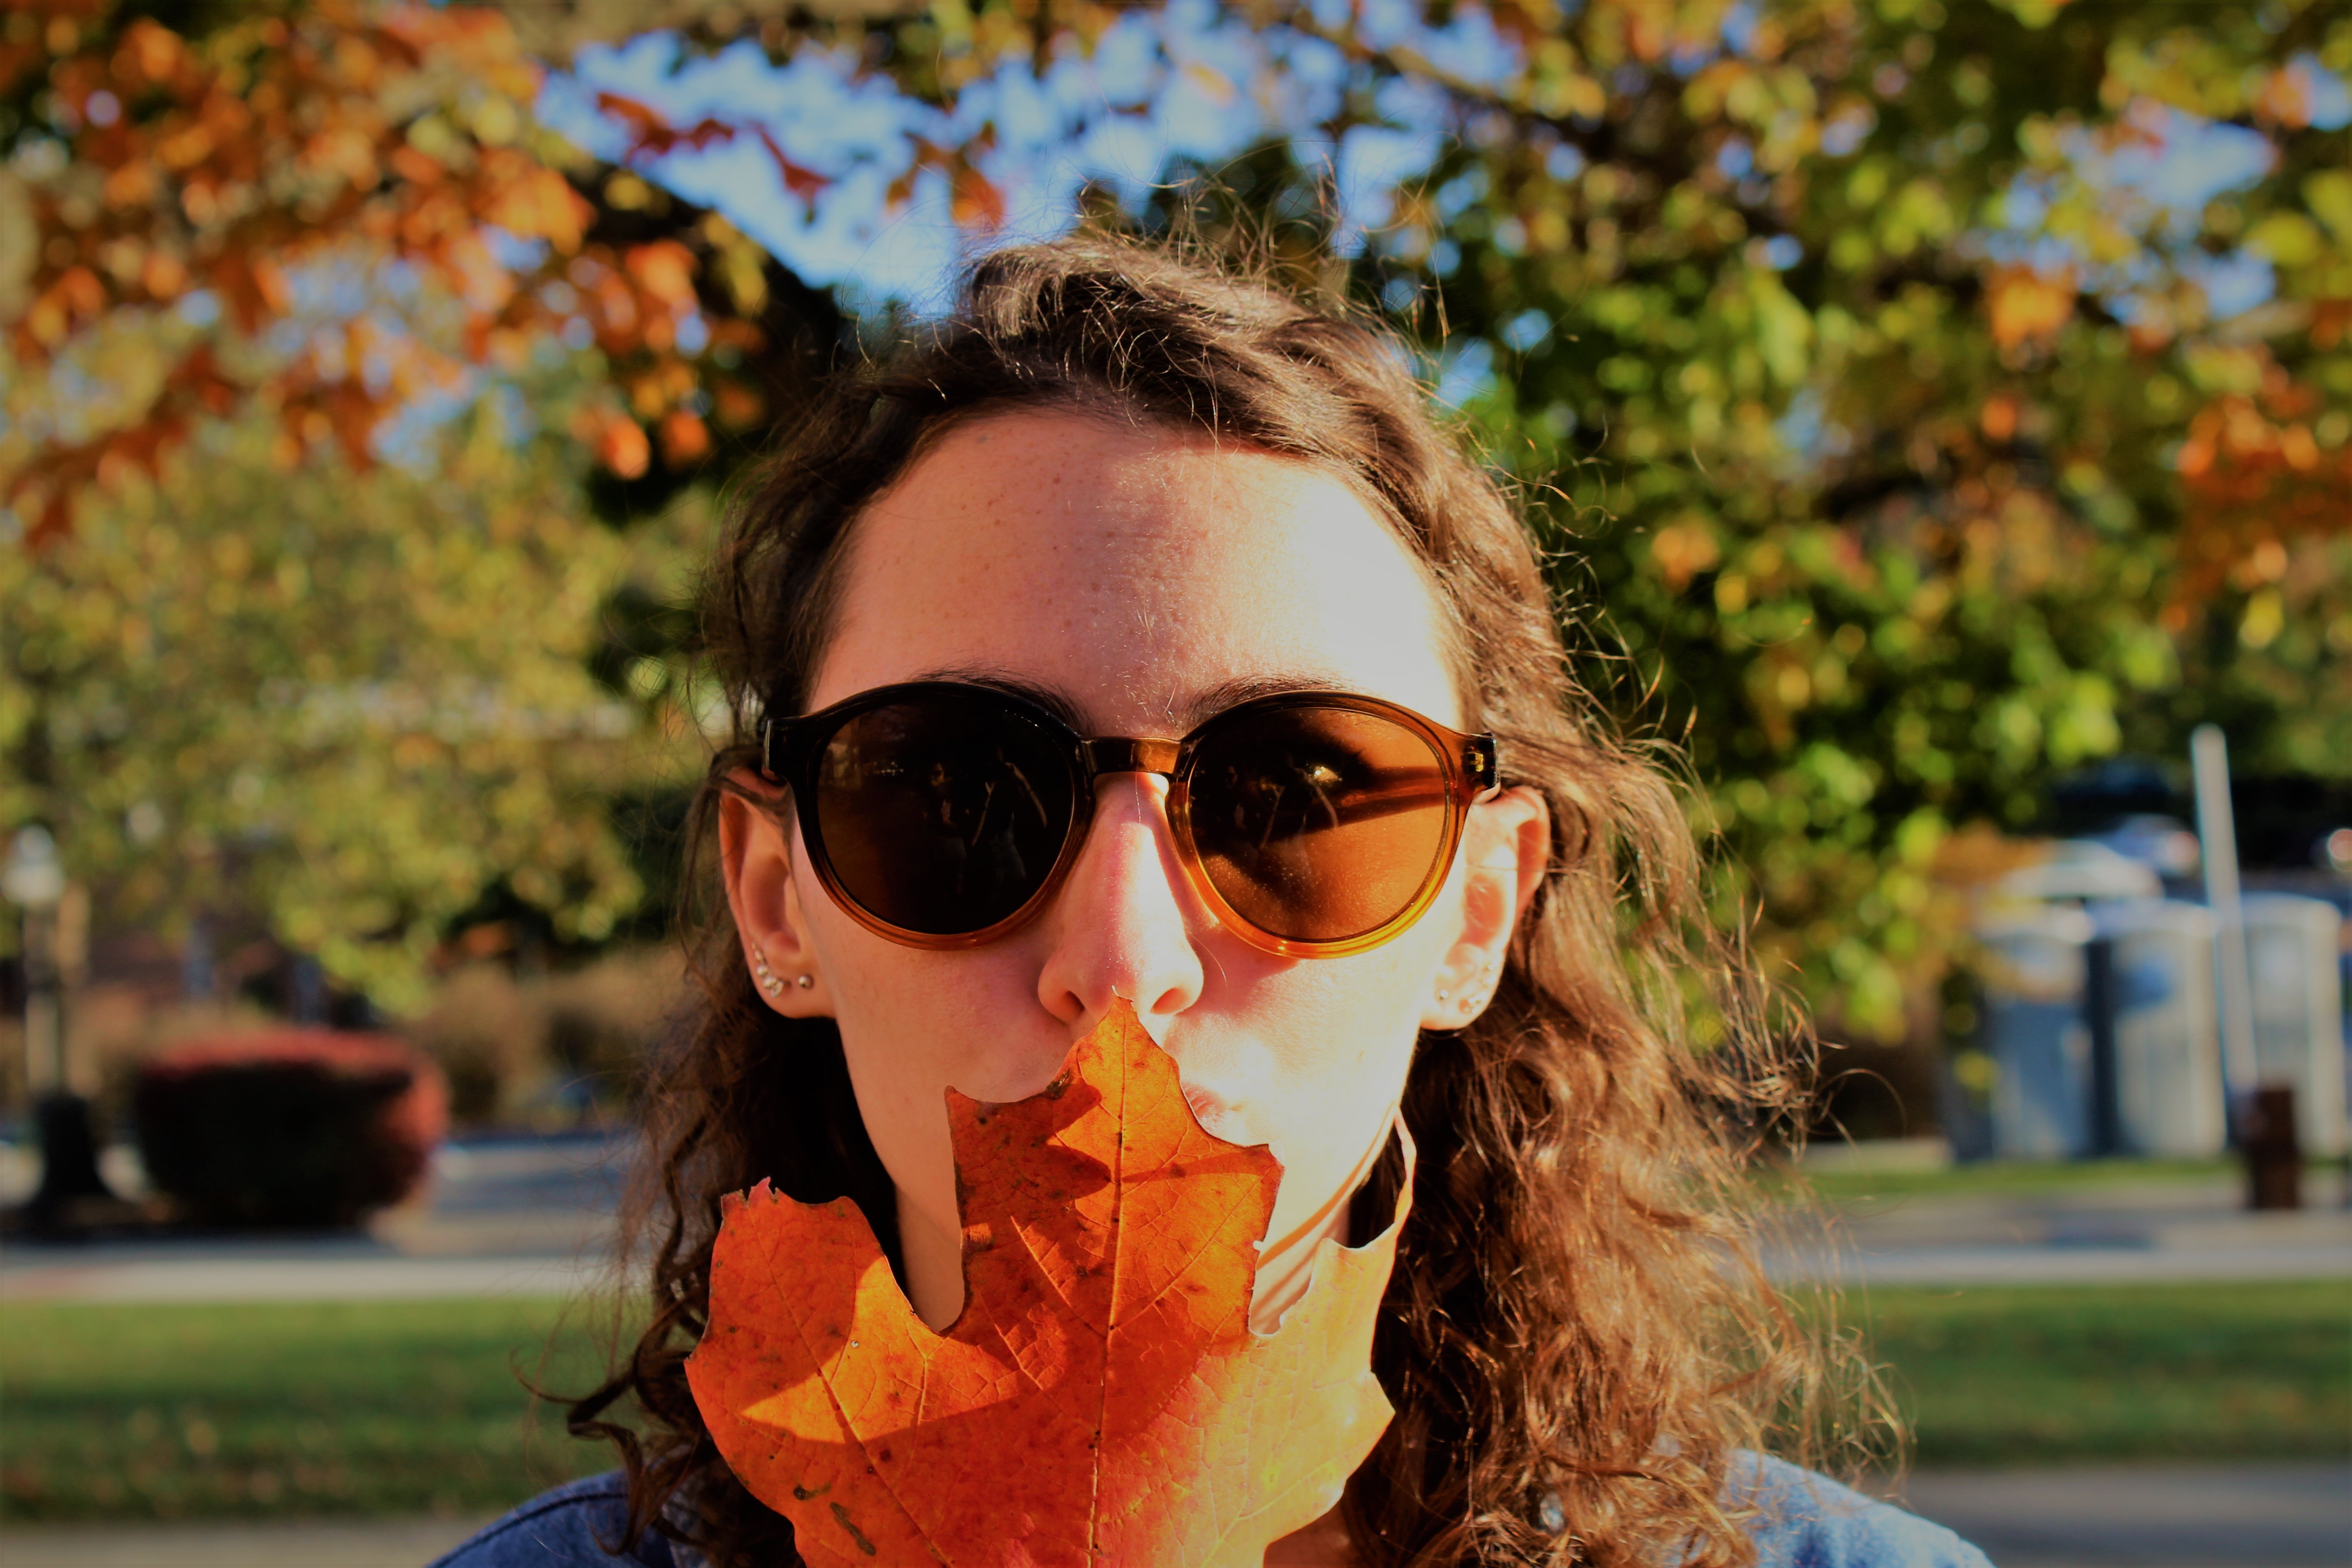
people, girl, hair, portrait, spring, color, autumn, child, season, hairstyle, smile, fun, cool, sunglasses, glasses, vision care